François Certain de Canrobert

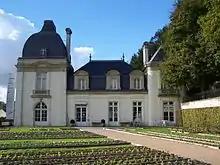
The Eglantine Castle, built in the middle of the 19th century by Marshal Canrobert.

He then joined the garrison at Nancy with his army corps. He became commandant of the 3rd Military Arrondissement at Nancy, on 27 August. In 1862 he commanded the troops of the Camp de Châlons, then took command of the 4th Army Corps at Lyon, starting in October. On 22 June 1856 he commanded the 1st Army Corps of the 1st Military Division of Paris.